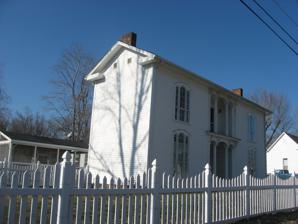
Building: Samuel E. Hill House
Country: United States of America
Year built: 1871
United States historic place Samuel E. Hill House U.S. National Register of Historic Places Location 519 E. Union St., Hartford, Kentucky Coordinates 37°27′28″N 86°54′16″W / 37.45778°N 86.90444°W / 37.45778; -86.90444 ( Samuel E. Hill House ) Area 1 acre (0.40 ha) Built 1871 NRHP reference No. 80001663 Added to NRHP May 27, 1980 The Samuel E. Hill House , at 519 E. Union St. in Hartford, Kentucky , was built in 1871.  It was listed on the National Register of Historic Places in 1980. It is a two-story three-bay frame house with interior end chimneys.  It has "a recessed entrance porch with round arched openings and slender wooden columns. Brackets decorate the projecting cornice mold on both first and second story porches. A 20th century, one-story ell projects from the rear, addition on the north side." It was deemed significant for its association with Samuel E. Hill (1844-c.1900), who was a Union military officer from Kentucky during the American Civil War and who also was prominent in law and politics in Kentucky after the war.  He was known as the "boy captain" because he achieved that rank just before he was 20 years old. As can be seen in its photo, it is an I-house . References